DRG Class 01

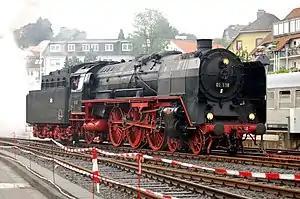
01 118 at Bahnhofsfest Königstein Pfingsten 2007

The Deutsche Reichsbahn-Gesellschaft's BR 01 steam locomotives were the first standardised ("Einheitsdampflokomotive") steam express passenger locomotives built by the unified German railway system. They were of 4-6-2 "Pacific" wheel arrangement in the Whyte notation, or 2′C1′ h2 in the UIC classification. The idea of standardisation was that it would reduce maintenance costs; i.e. if a BR 01 whose engine shop was in, say, Berlin broke down in Dresden, instead of having to ship the necessary part from Berlin and take the locomotive out of service, a part from the Dresden shop could be used as all of the engines, parts, and workings were exactly the same and produced nationwide. Thus it was a "standard" product for engine shops.